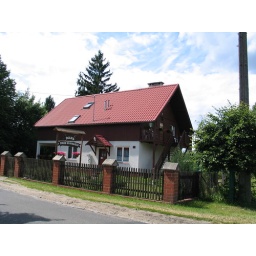
I got a balcony even..and the whole area to myself..only guest in building